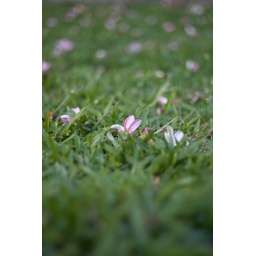
pink blossoms in the grass